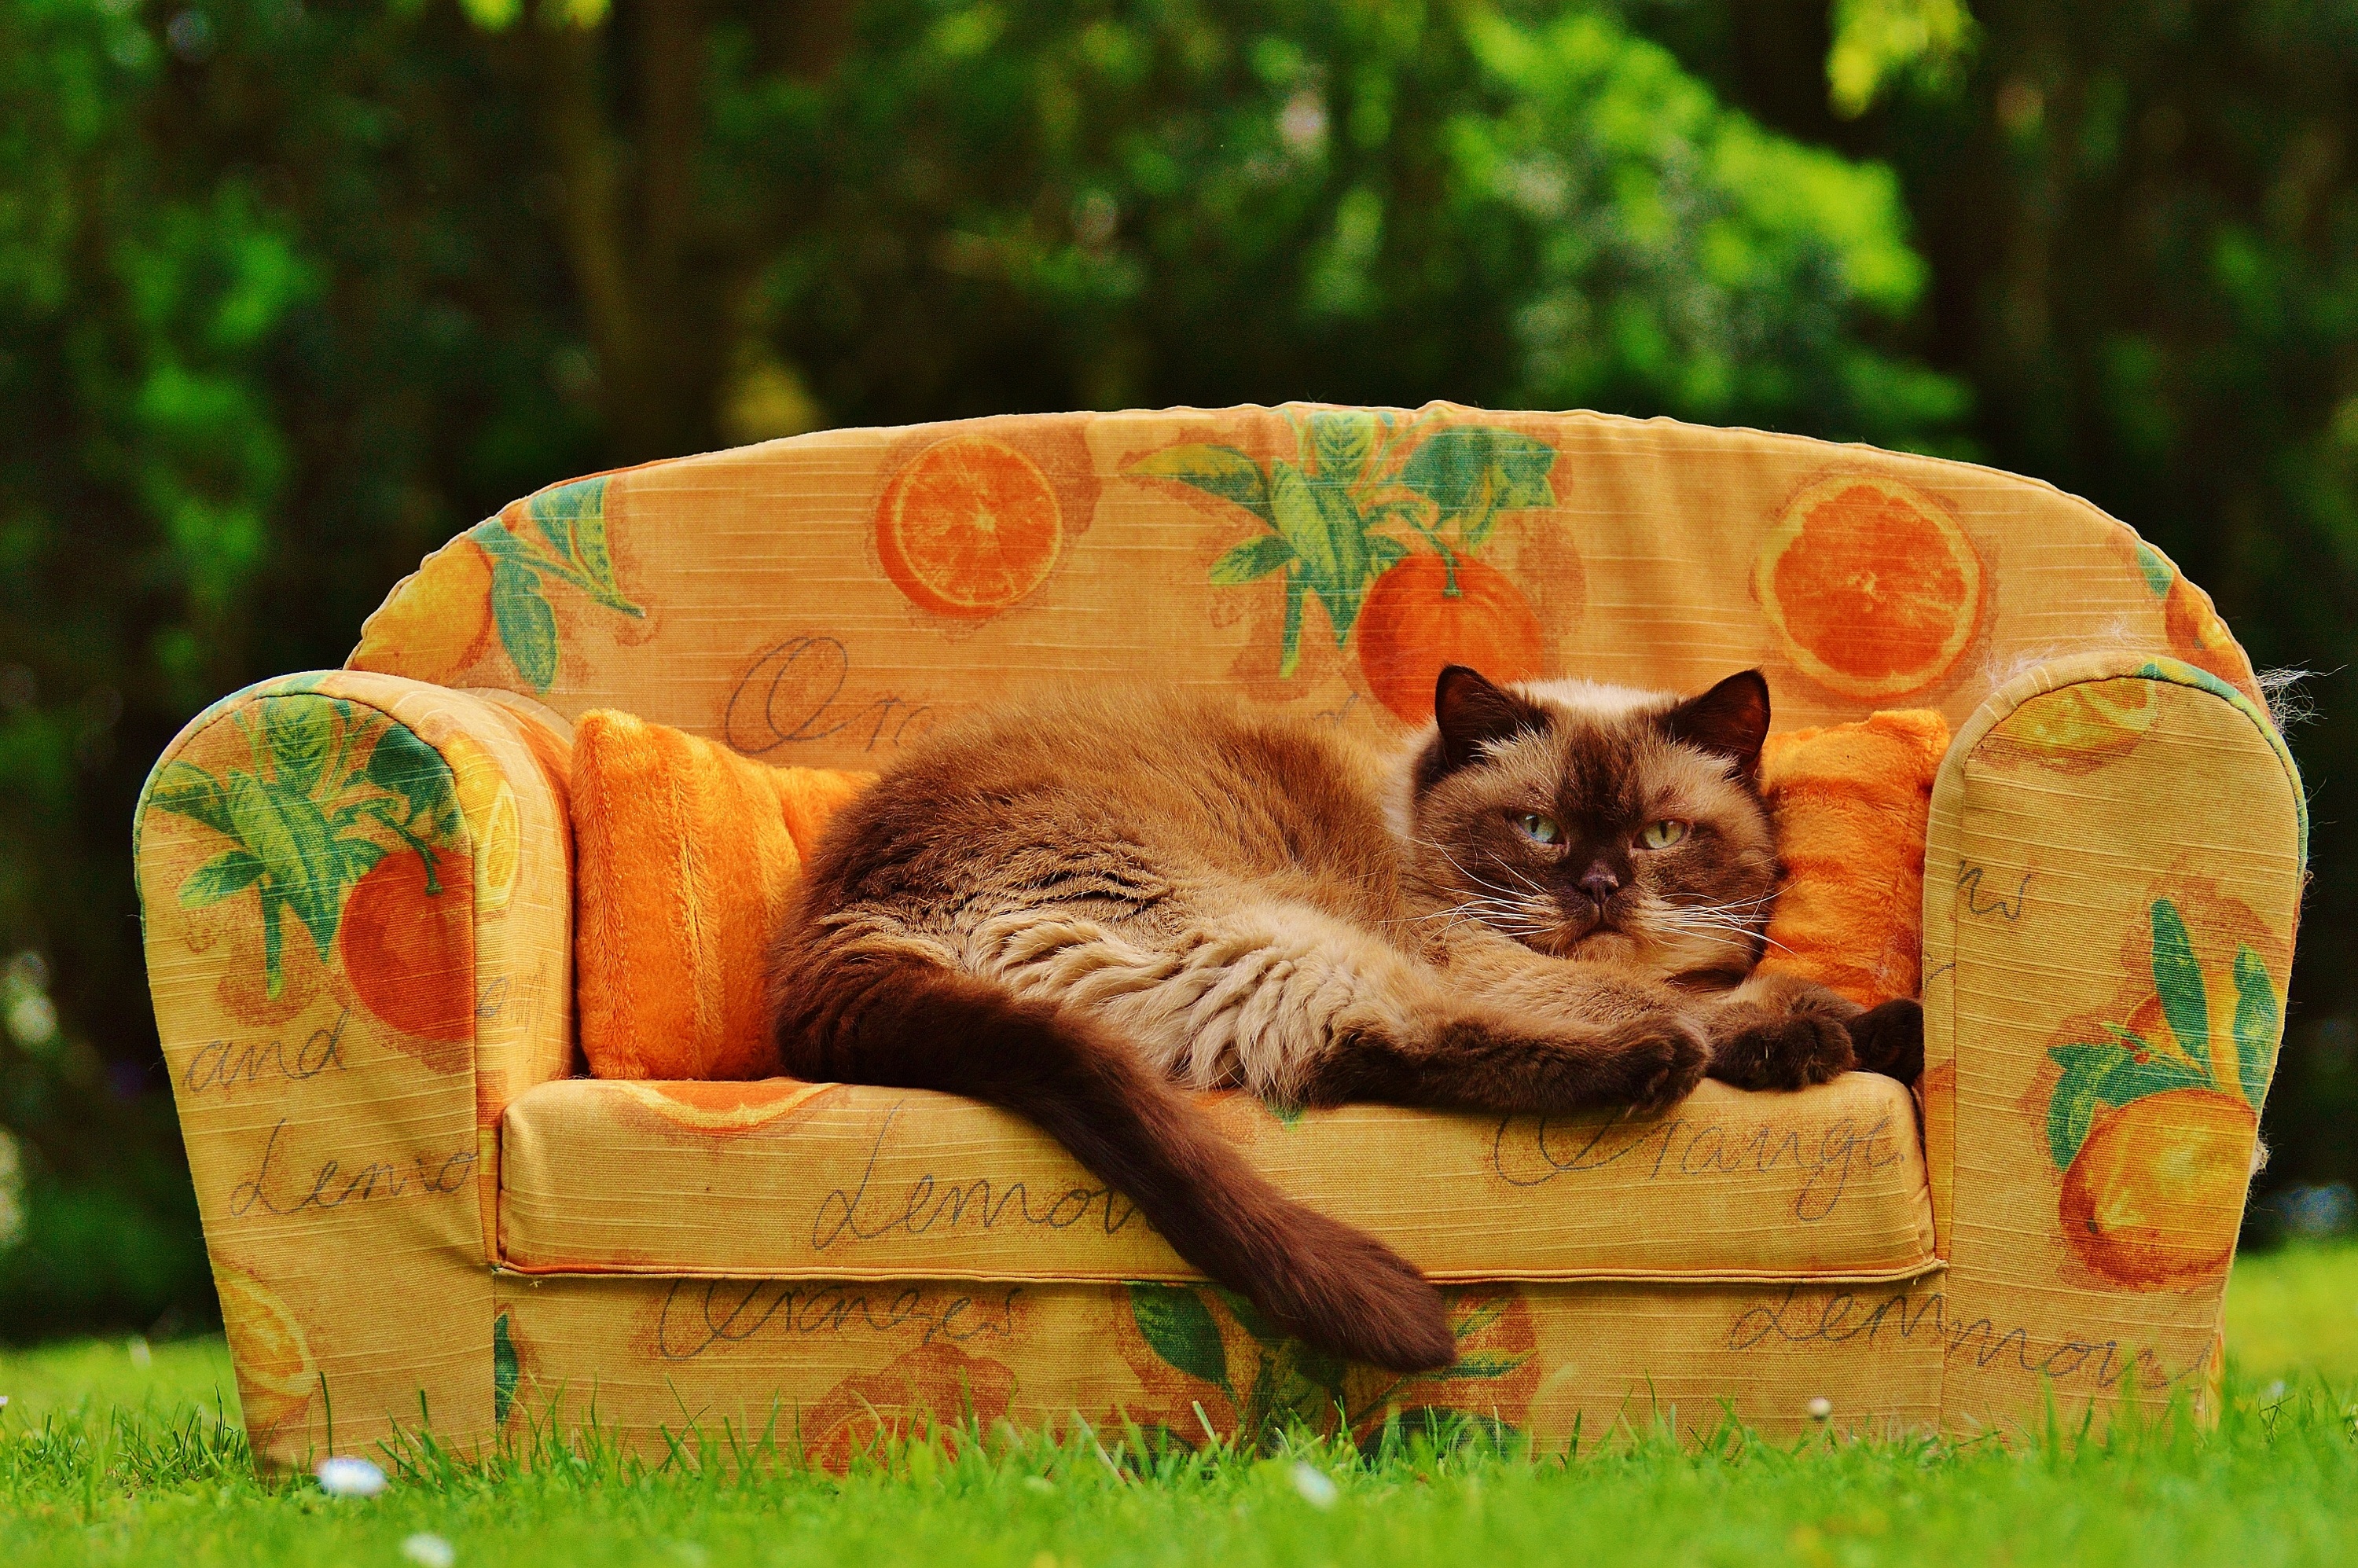
grass, sweet, cute, fur, kitten, cat, brown, mammal, sofa, fauna, couch, blue eye, thoroughbred, whiskers, beige, vertebrate, mieze, british shorthair, tabby cat, small to medium sized cats, cat like mammal